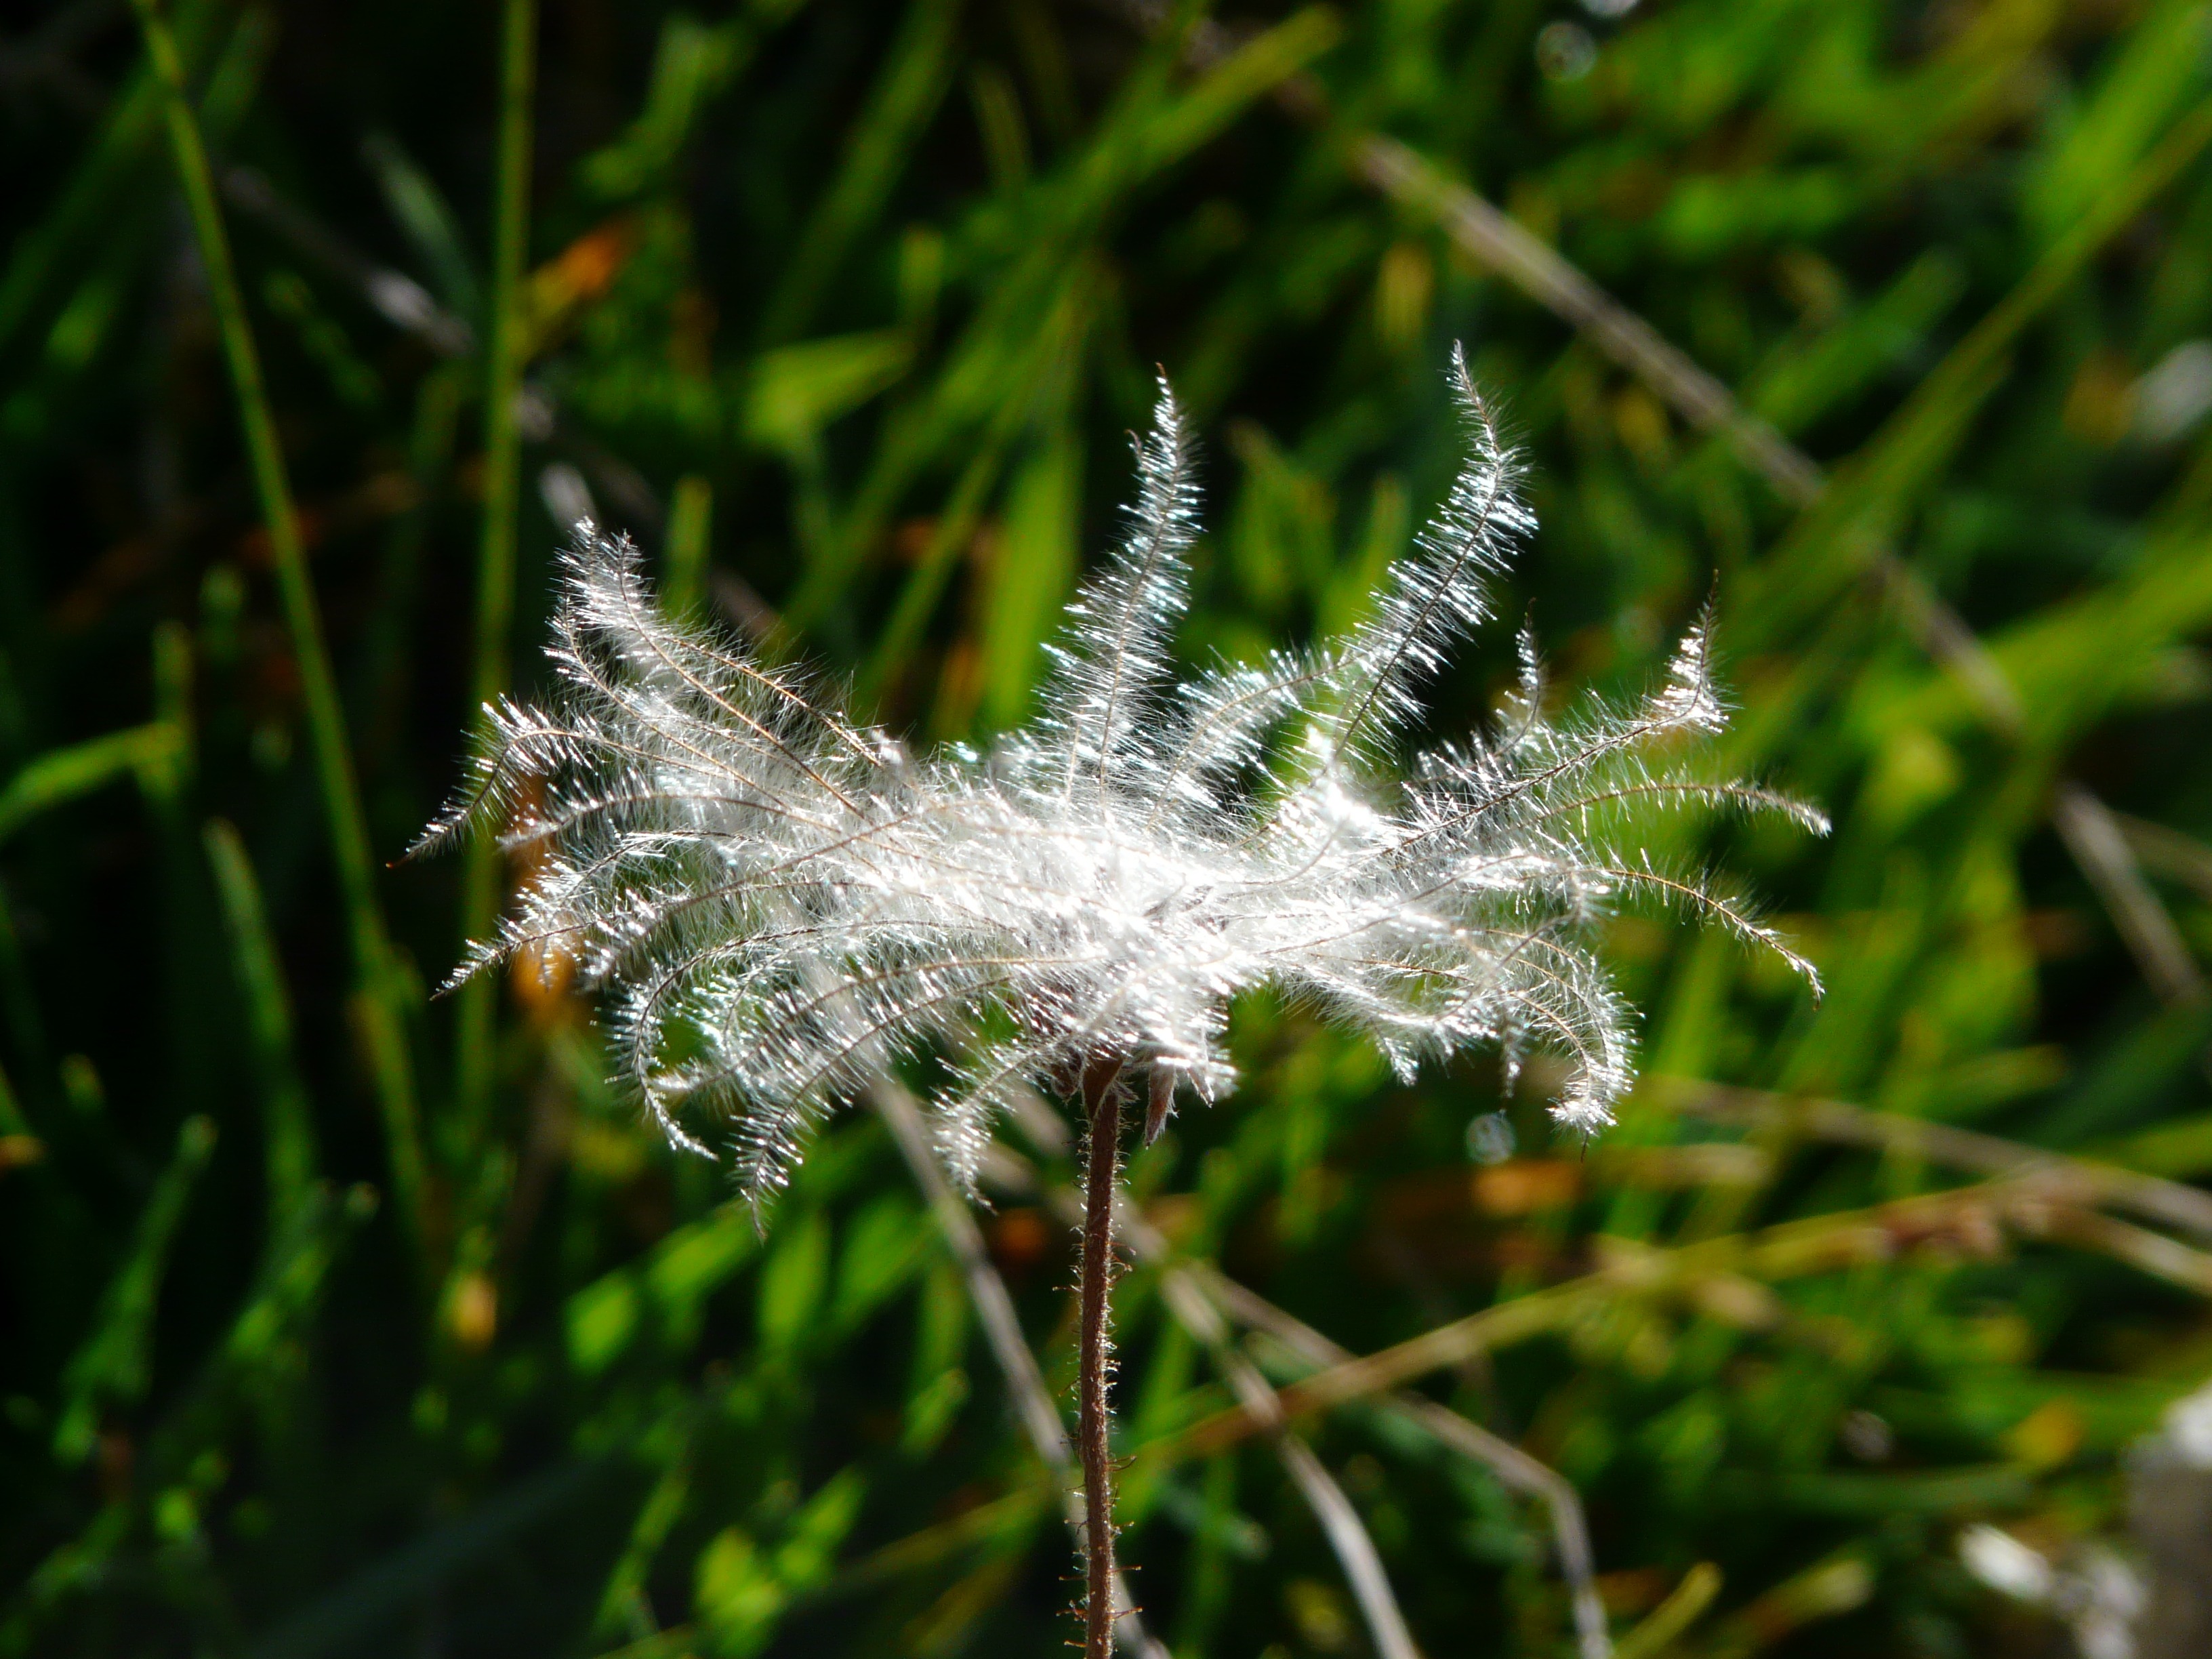
tree, nature, grass, branch, blossom, dew, plant, lawn, leaf, flower, bloom, frost, alpine, botany, flora, wool, stylus, close up, spruce, silver, shrub, hairy, hairs, shiny, tender, filigree, moisture, silvery, macro photography, infructescence, inflorescence, woolly, rose greenhouse, seeds was, flowering plant, alpine flower, rosaceae, schopf, alpine plant, blueme, mountain avens, dryas octopetala, trellis shrub, dryas, grass family, woody plant, land plant, thorns spines and prickles, achene, crested hair good, schopf good, fruit wig, saw toothed, delicate hairs, achaenen, slide spore